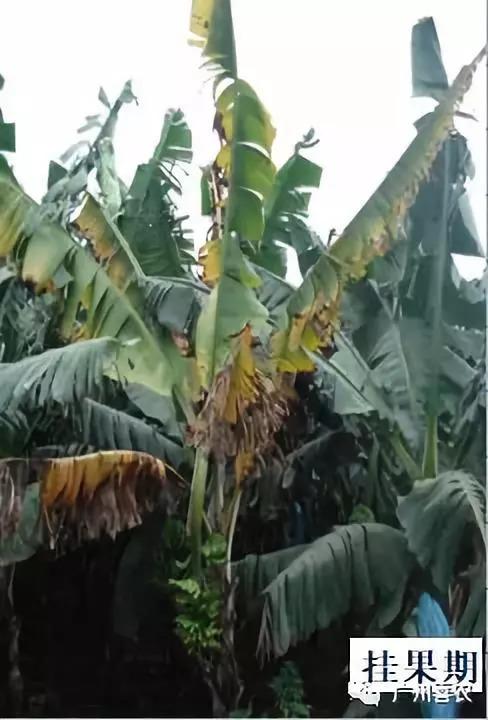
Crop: unknown
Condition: banana_banana_panama_disease